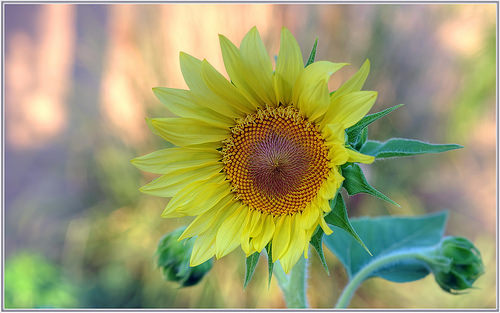
Flower: sunflower